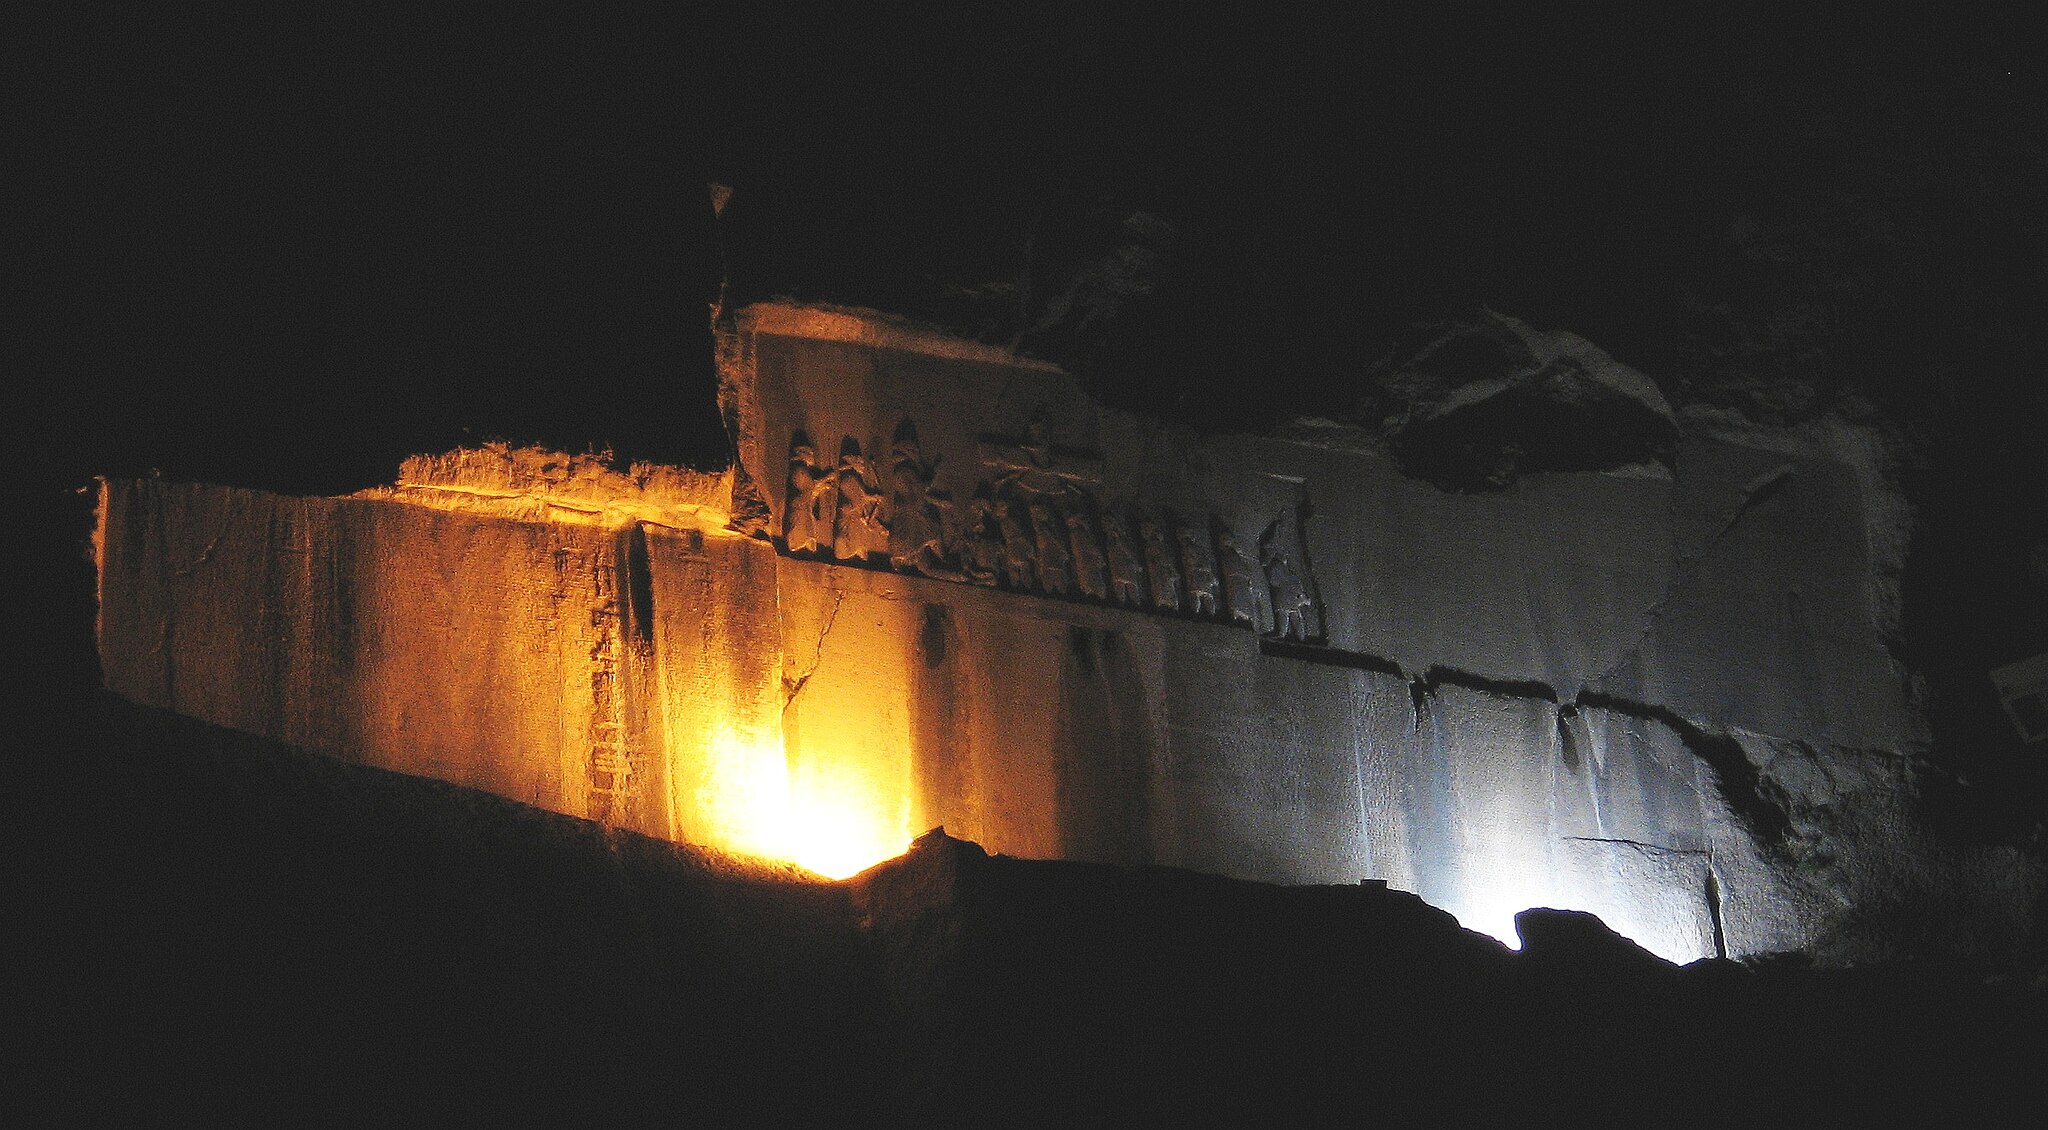
Title: فروهر، بیستون سنگ نگاره
Date: 2020-10-06
Categories: Behistun Inscription, Self-published work, Cultural heritage monuments in Iran with known IDs, Uploaded via Campaign:wlm-ir, Iran photographs taken on 2020-10-06, Images from Wiki Loves Monuments 2020, Images from Wiki Loves Monuments 2020 in Iran, Images from Wiki Loves Monuments in Bisotun